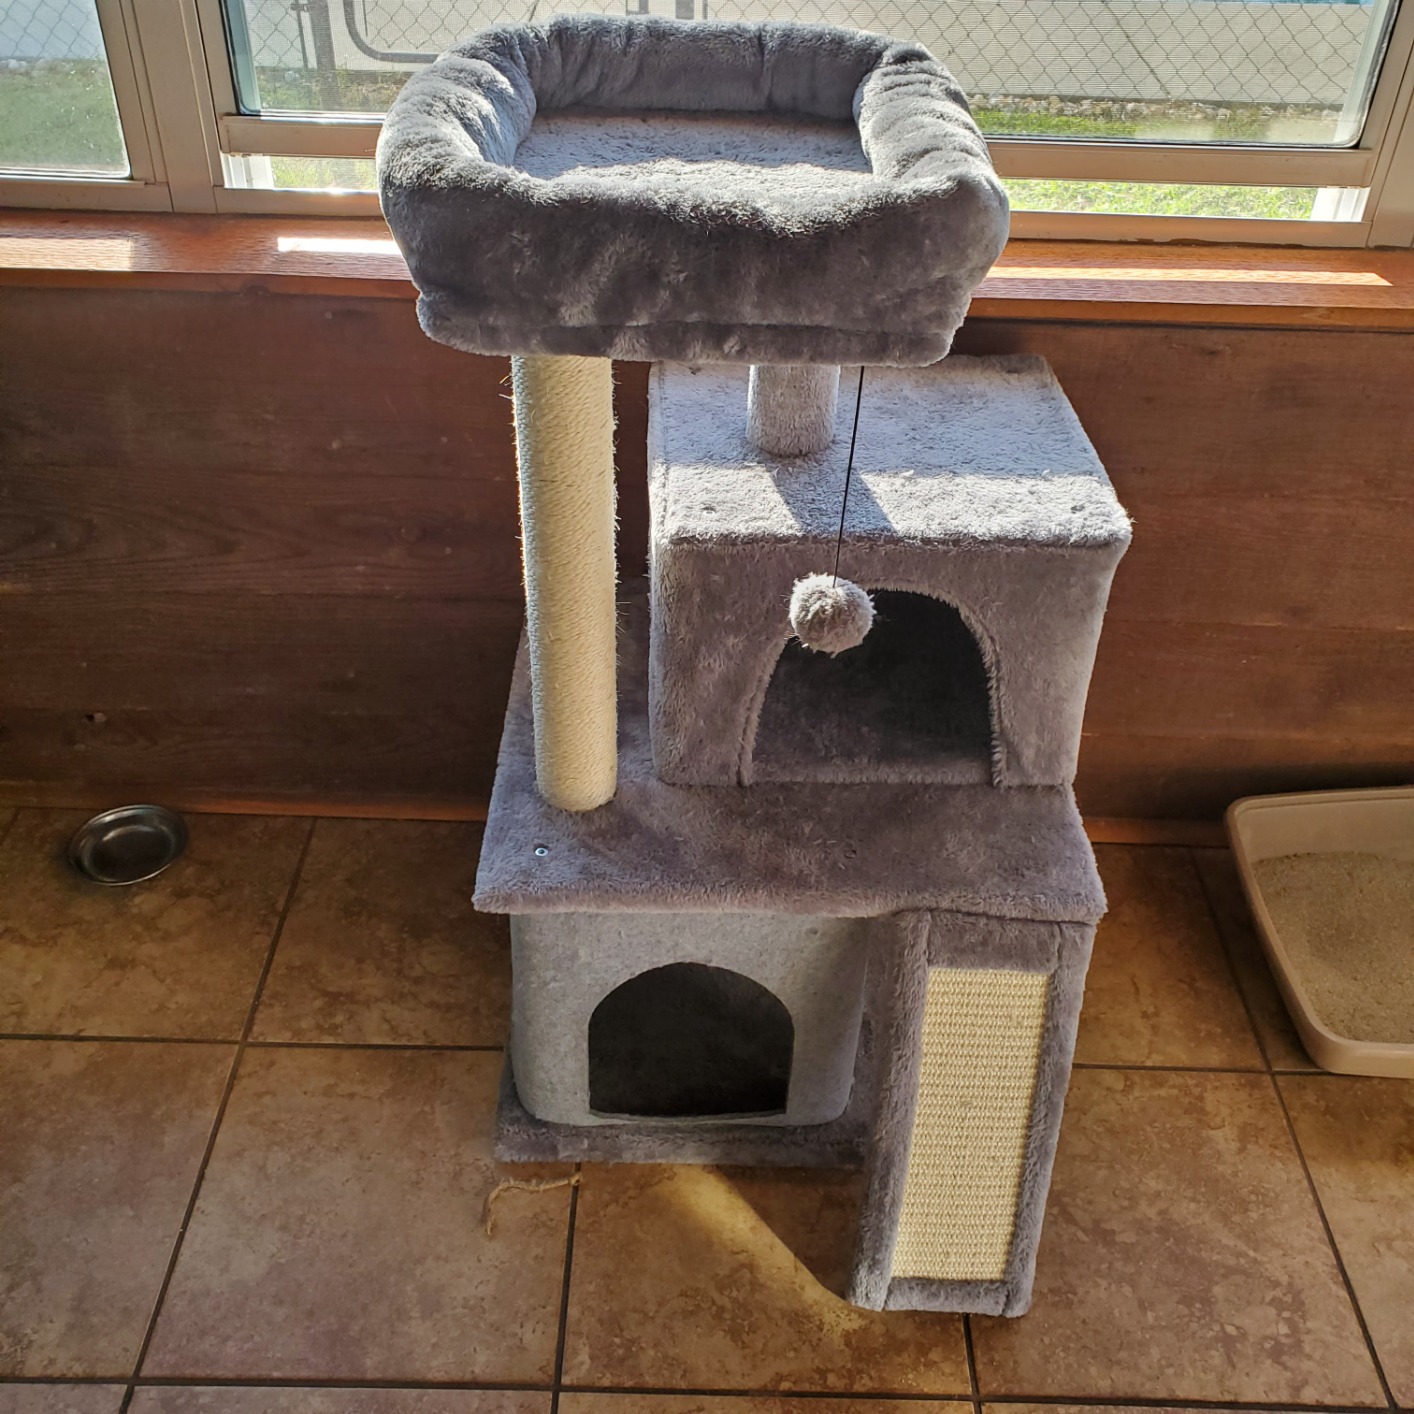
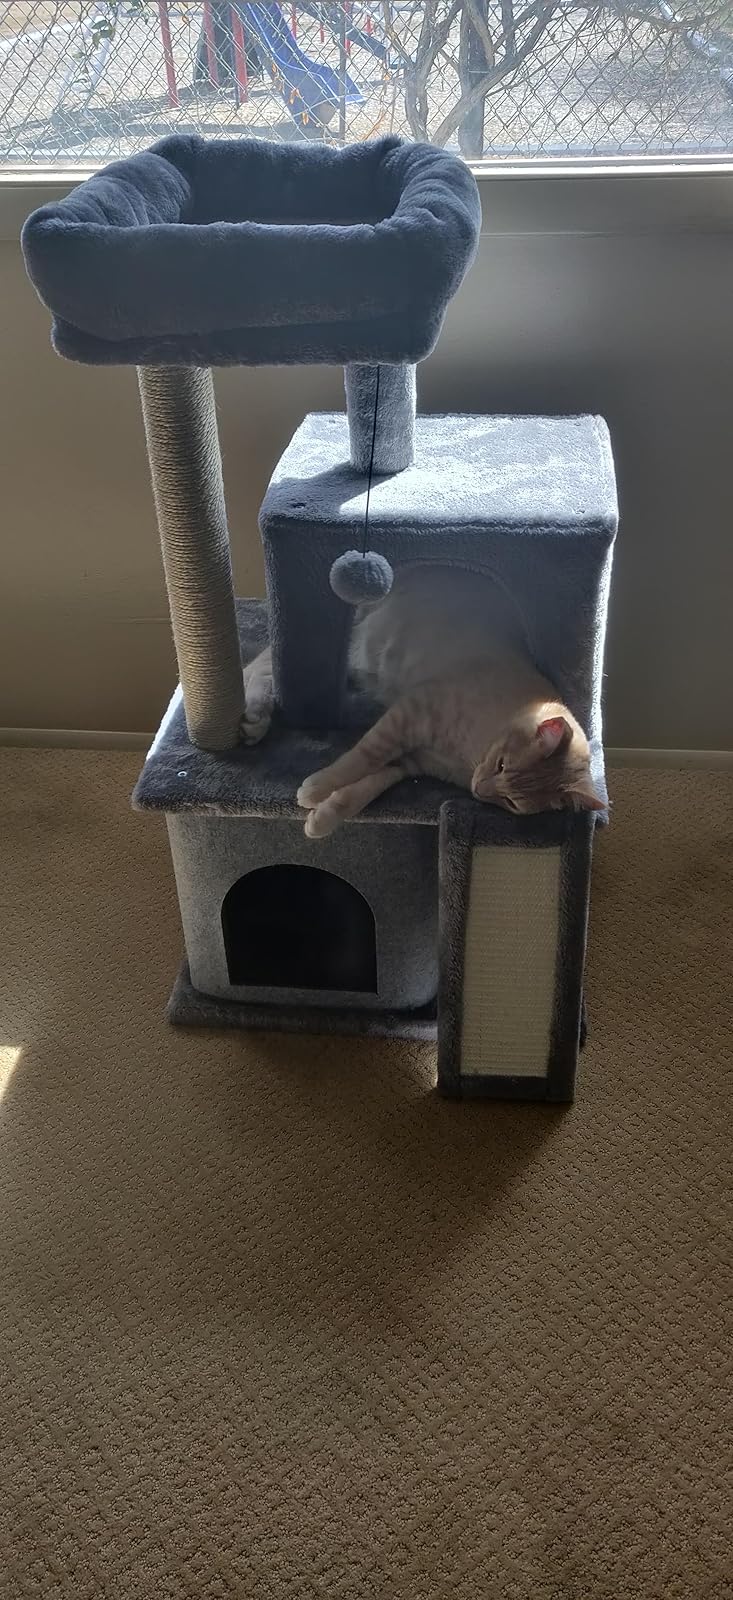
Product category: items_cat tree
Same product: yes